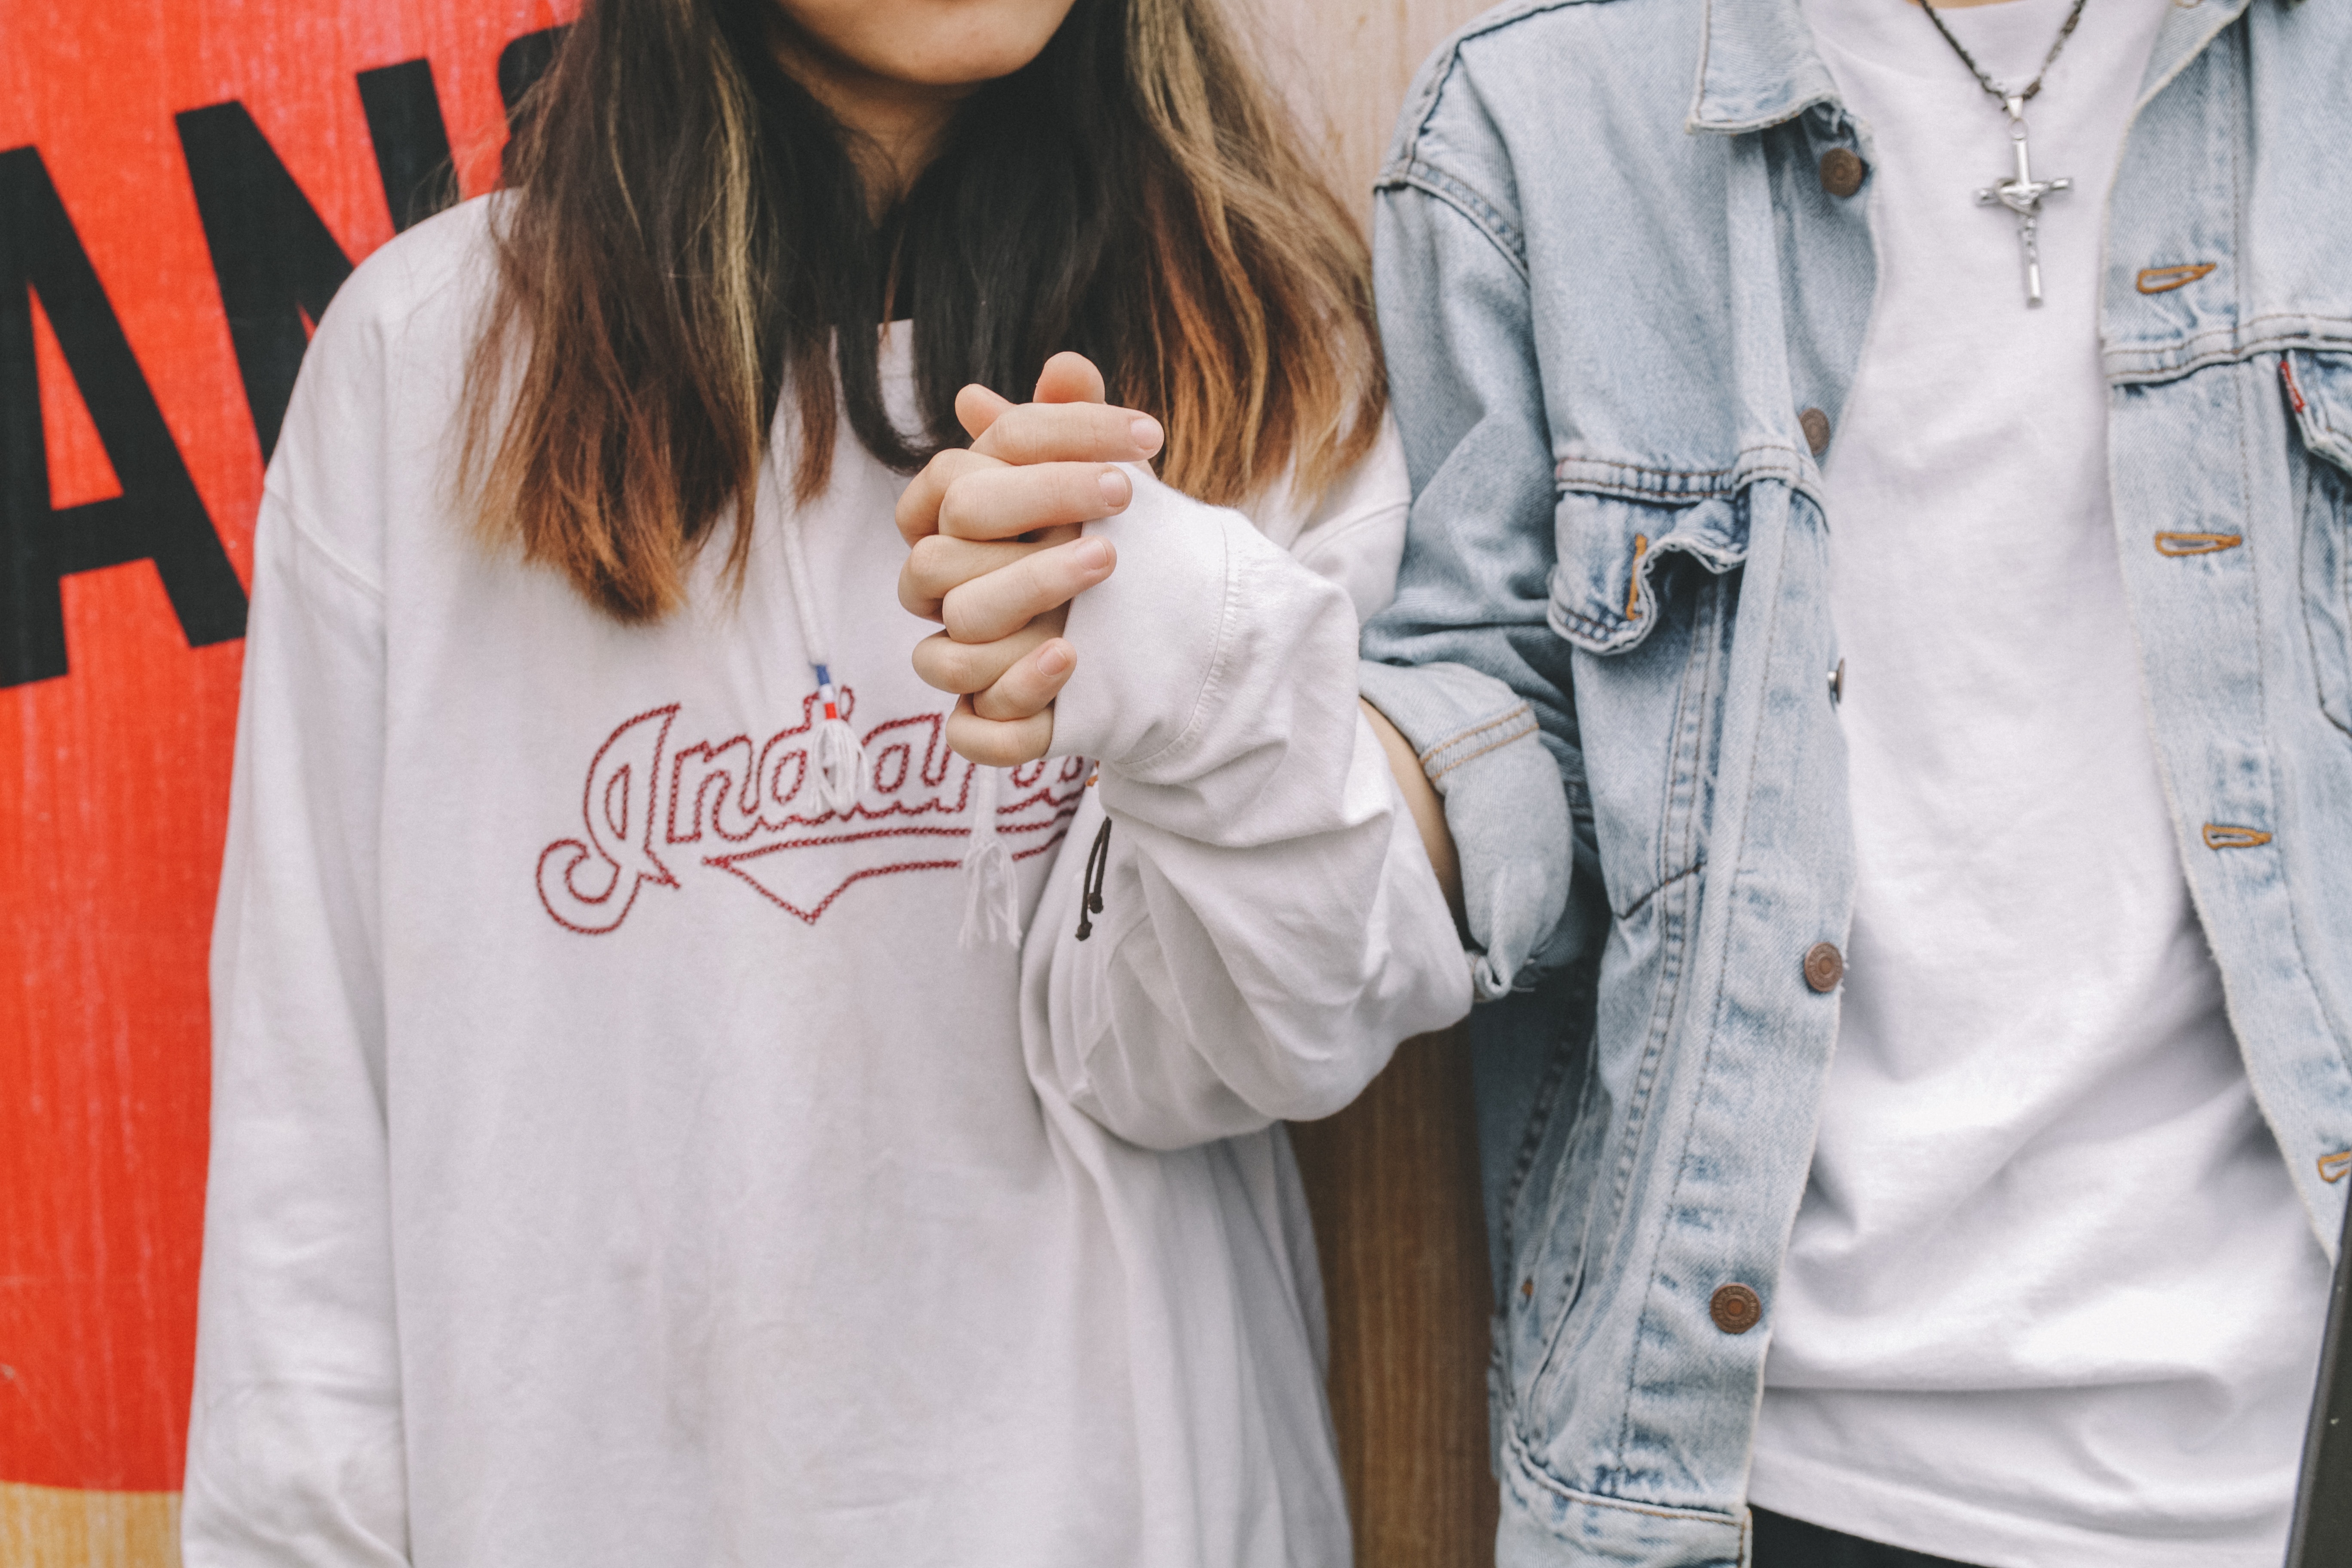
white, street fashion, clothing, cool, outerwear, white coat, fashion, t shirt, finger, uniform, hand, lip, sleeve, shirt, jacket, gesture, textile, top, photography, eyewear, thumb, style, jeans